Patrick McGuinness Three-Decker

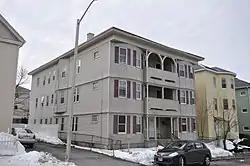

The Patrick McGuinness Three-Decker is a historic triple decker in Worcester, Massachusetts. It was built c. 1908, and is a rare well-preserved example of a double triple-decker (housing six units) with Colonial Revival styling. The house was listed on the National Register of Historic Places in 1990.